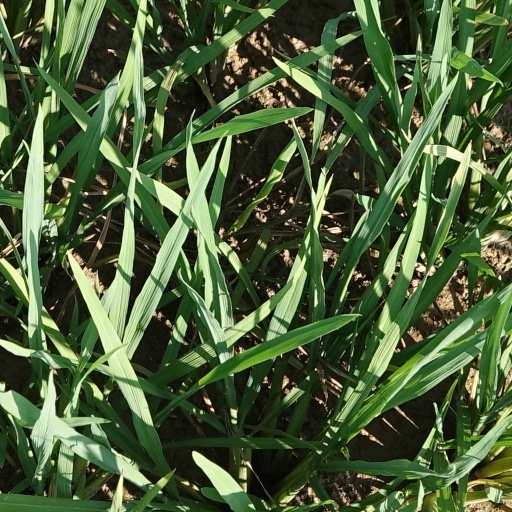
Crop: rice